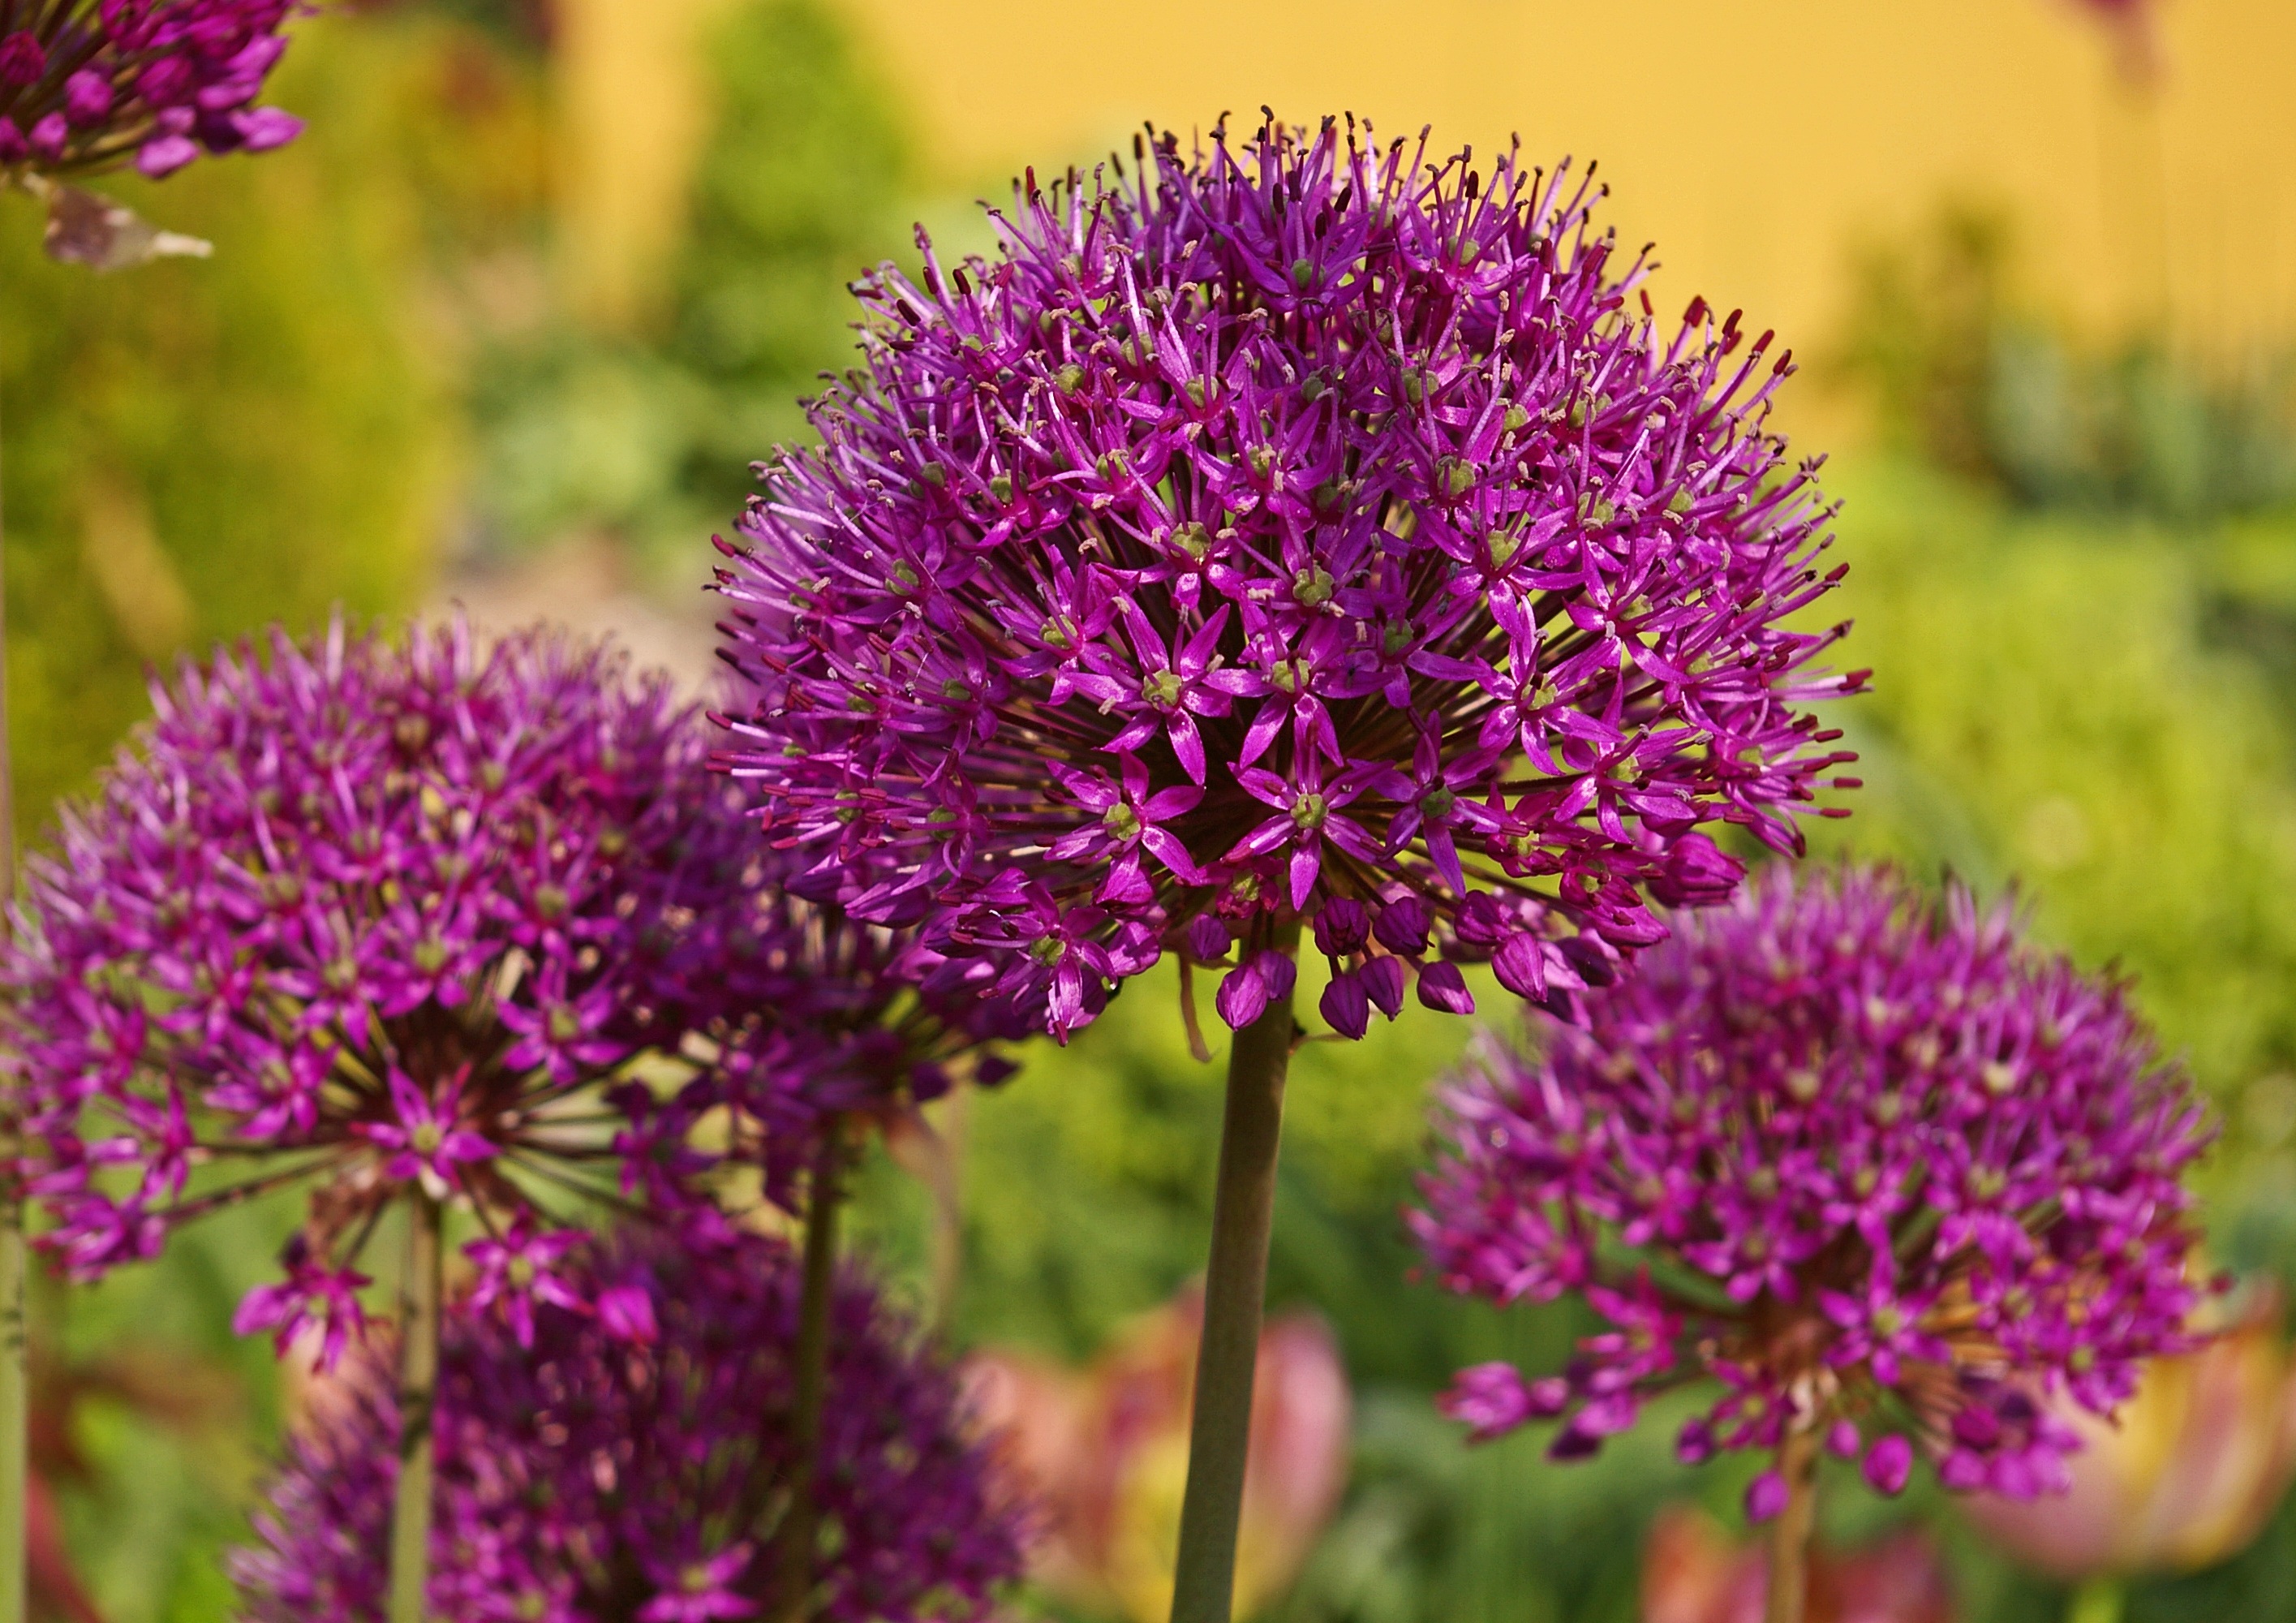
nature, blossom, plant, meadow, prairie, flower, purple, bloom, pollen, herb, insect, botany, garden, close, flora, wildflower, violet, bee, leek, purple flower, flowering plant, ornamental onion, schnittblume, ball leek, flower balls, sphaerocephalon, annual plant, land plant, onion genus, ironweed